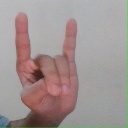
अक्षर: श